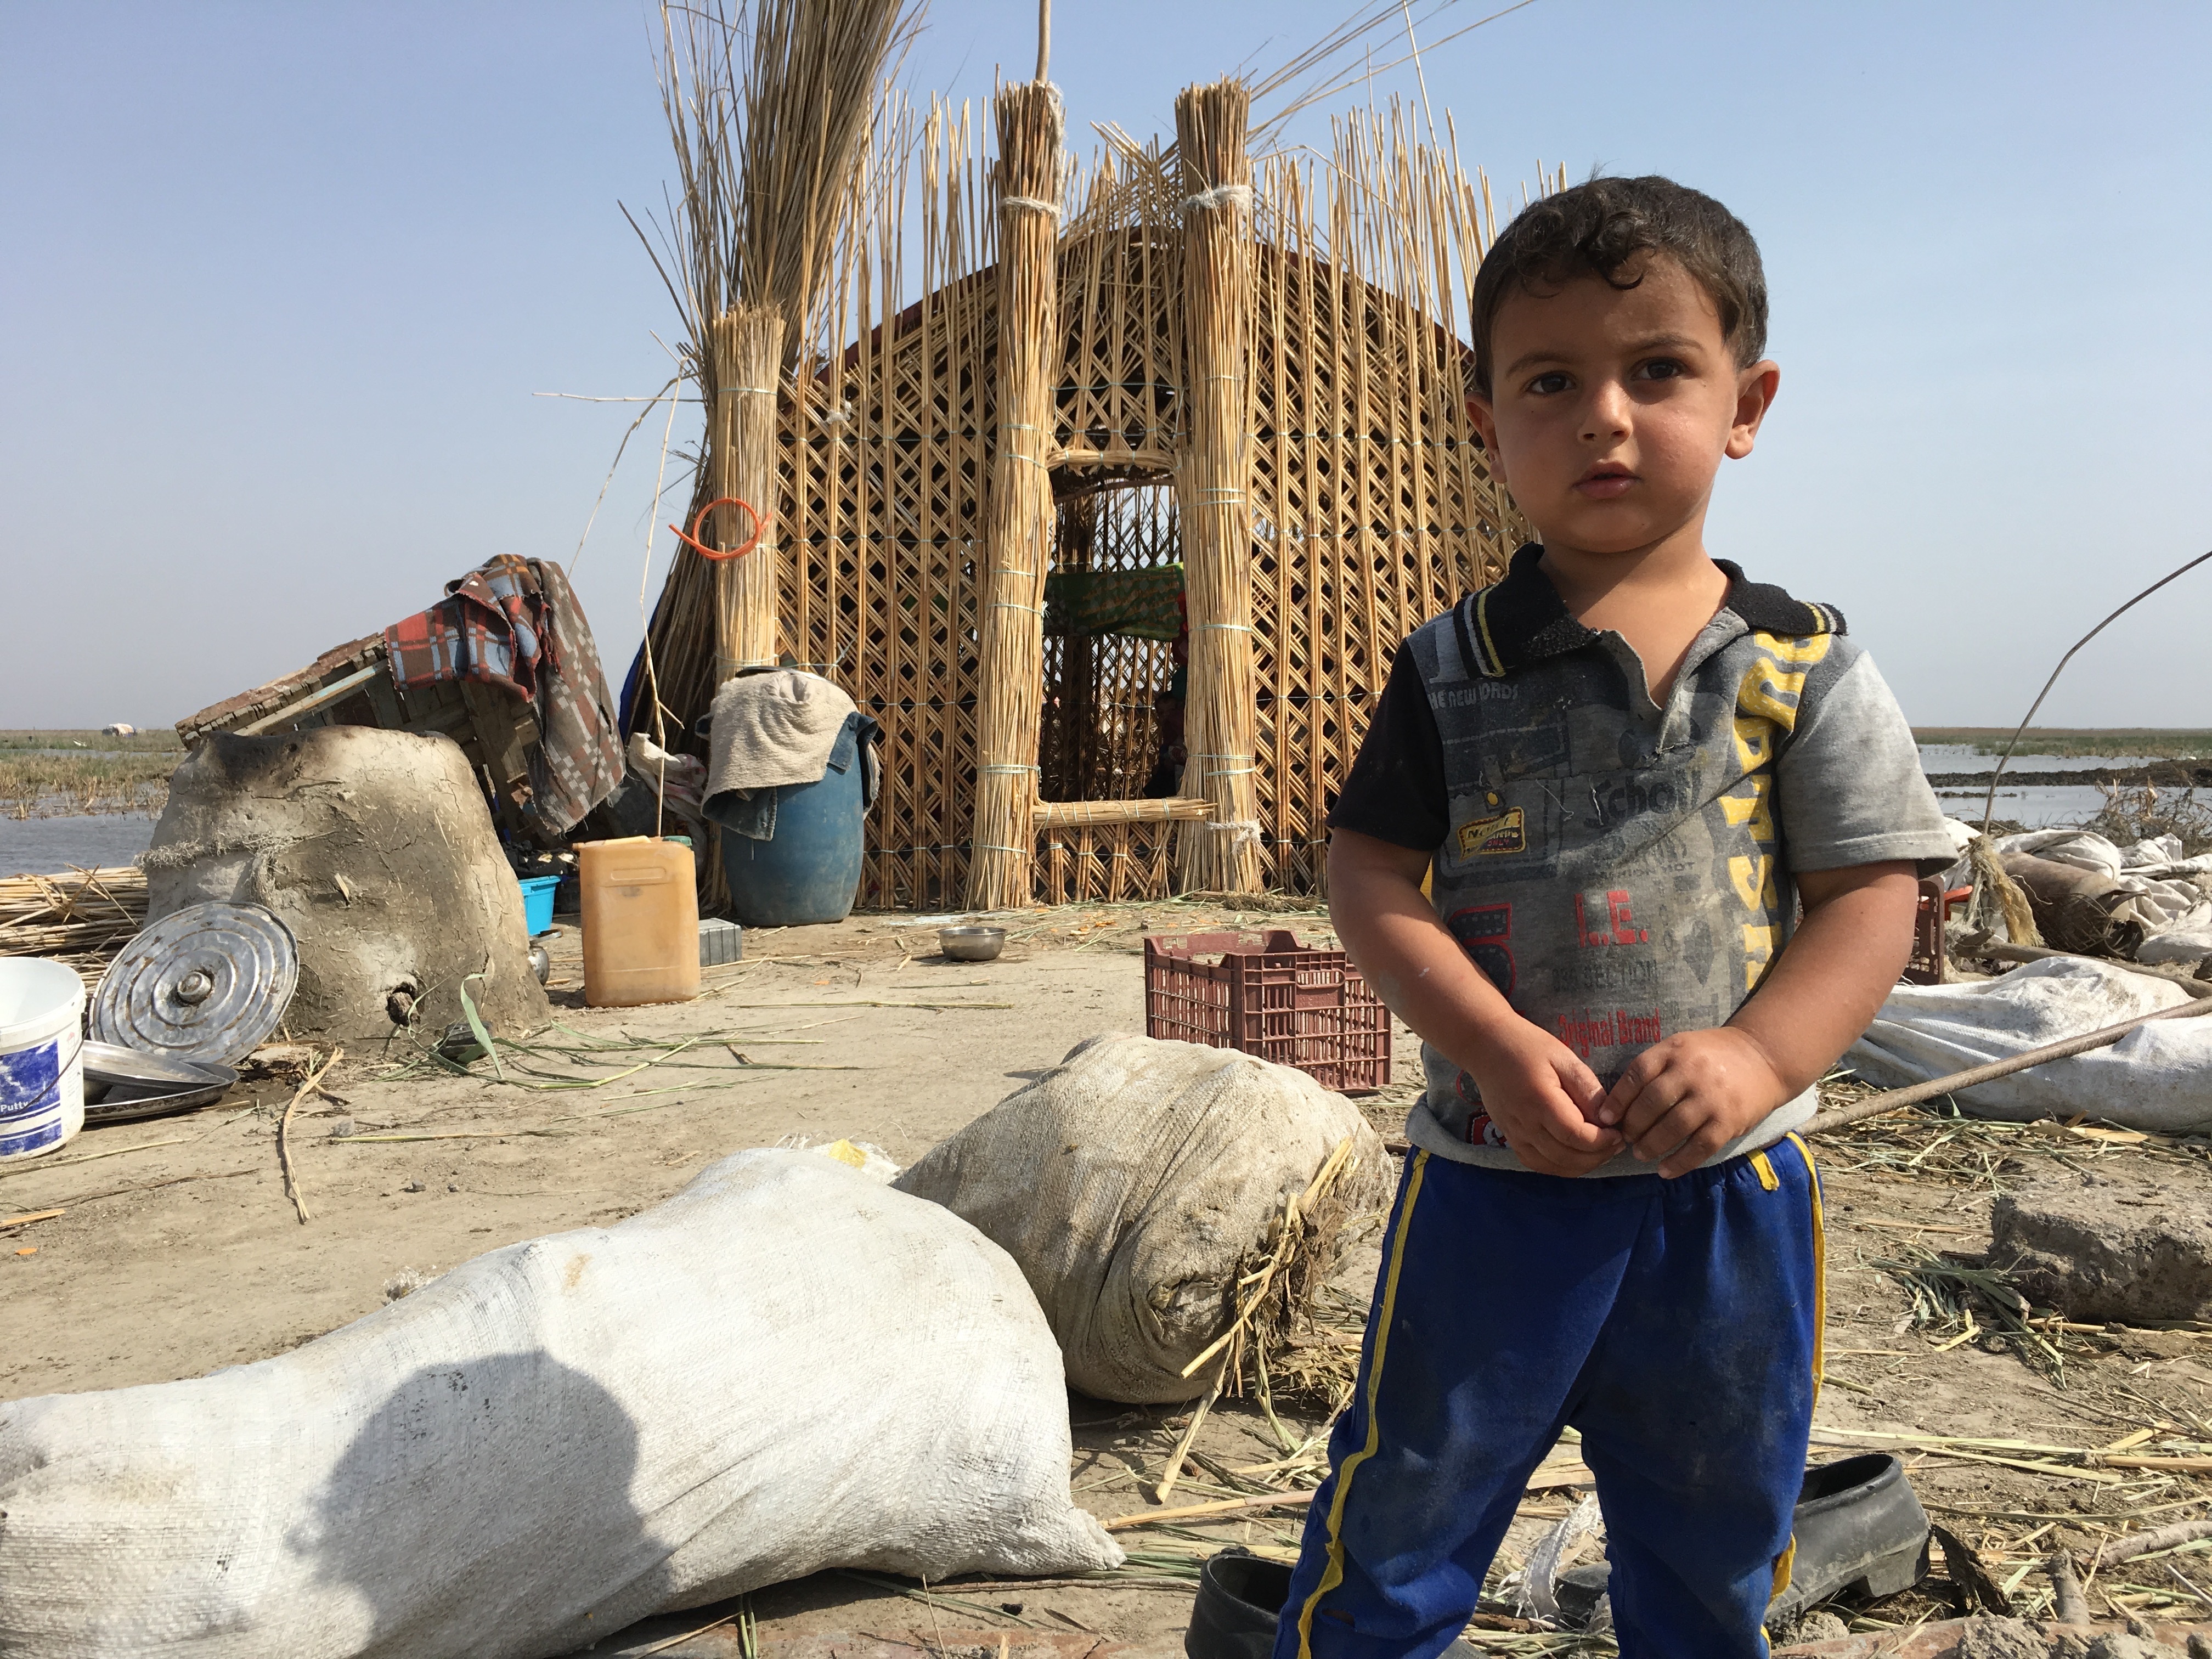
sand, people, sculpture, geology, temple, iraq, marshes, nasiryah